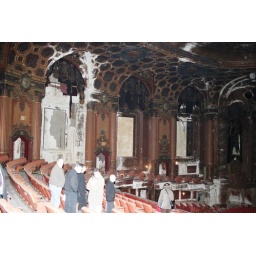
Some water damage on house left in the balcony.